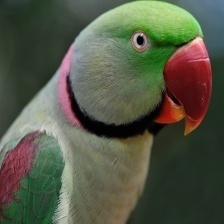
Species: ALEXANDRINE PARAKEET
Scientific name: PSITTACULA EUPATRIA